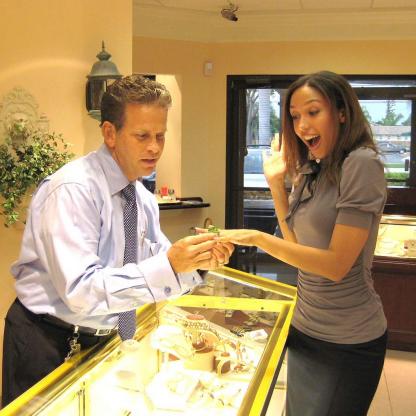
Scene: Indoor